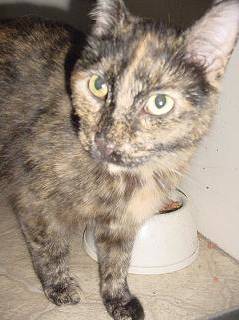
Label: cat